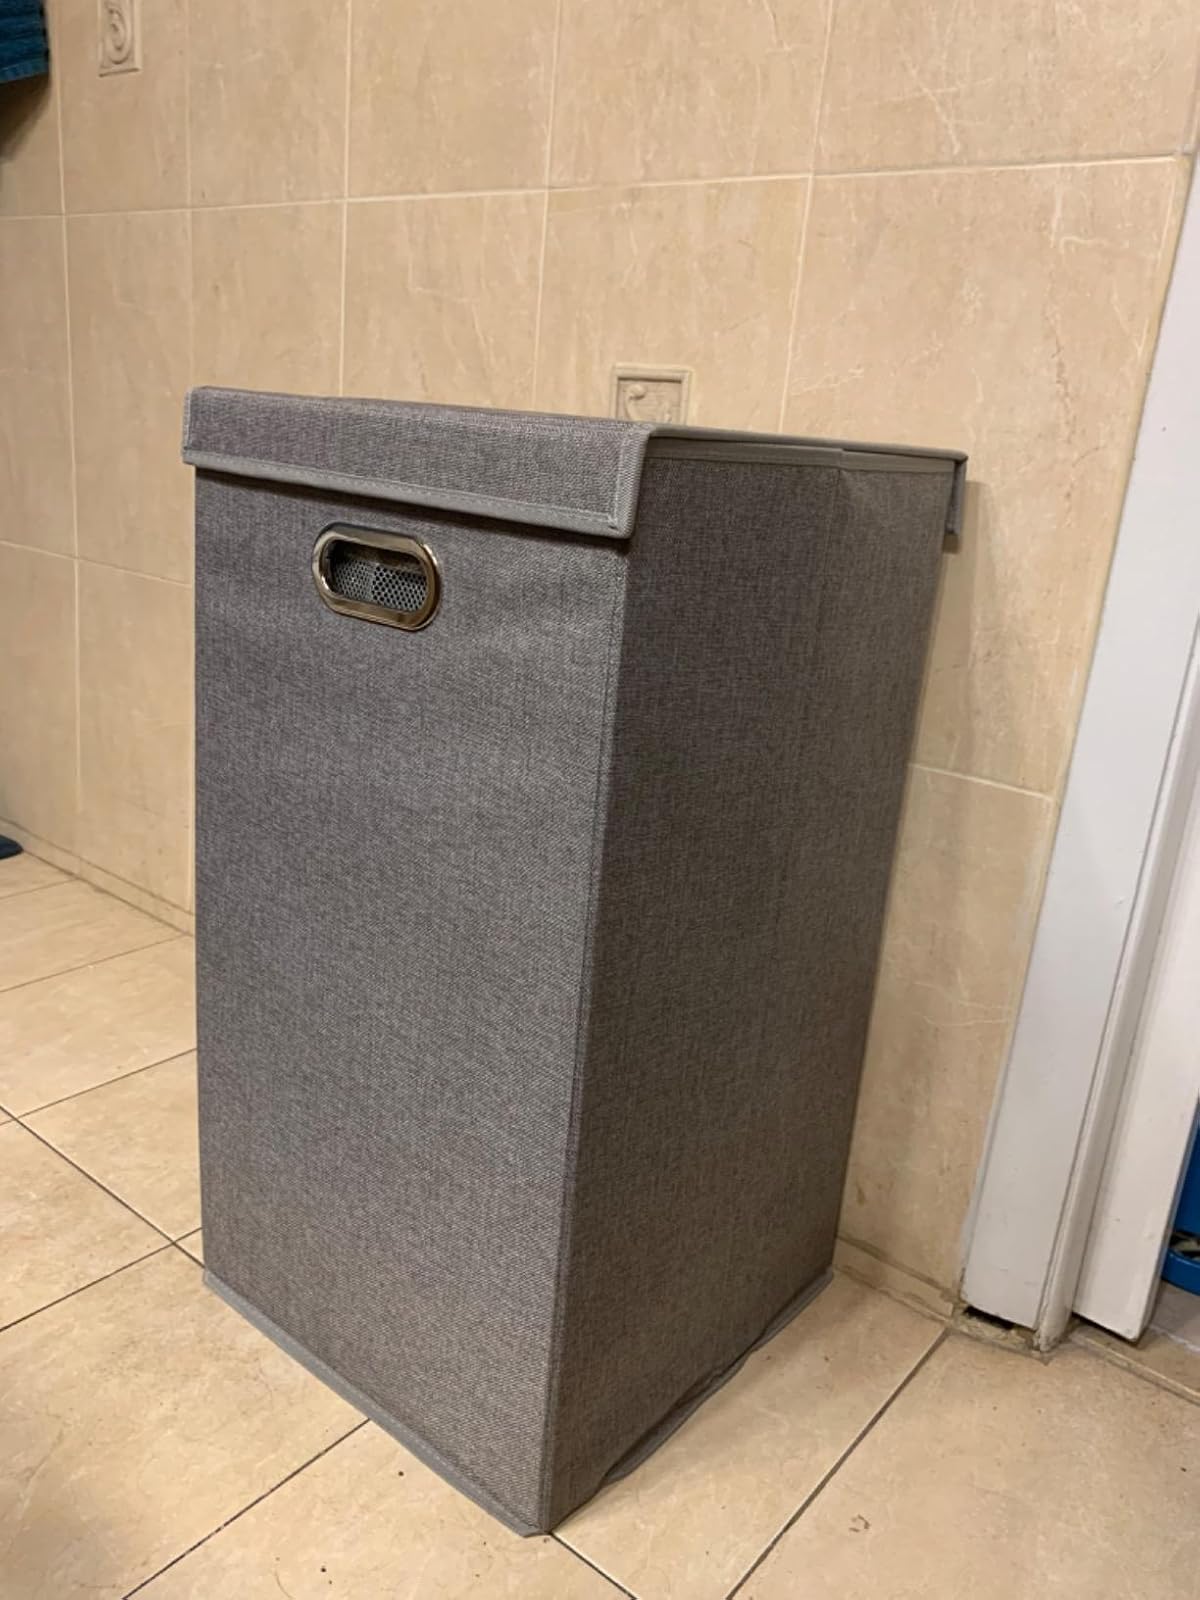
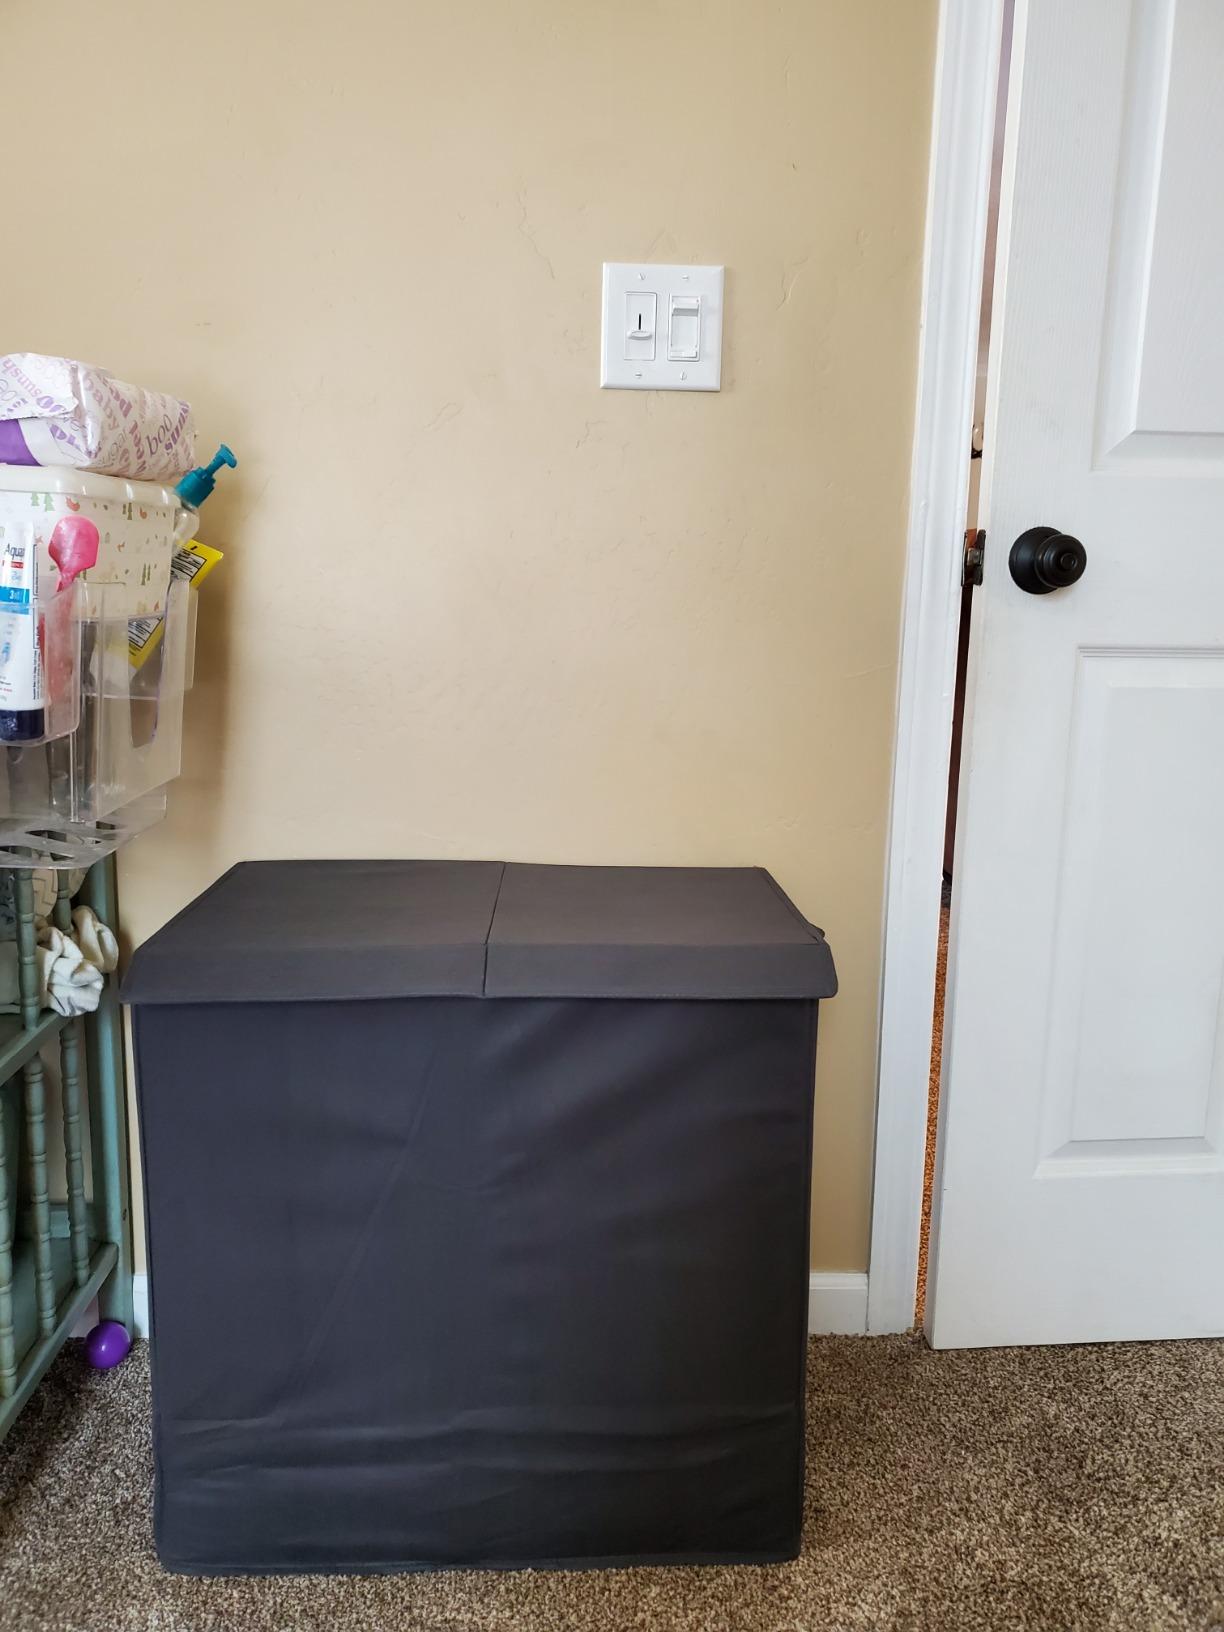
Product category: items_hamper
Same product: no